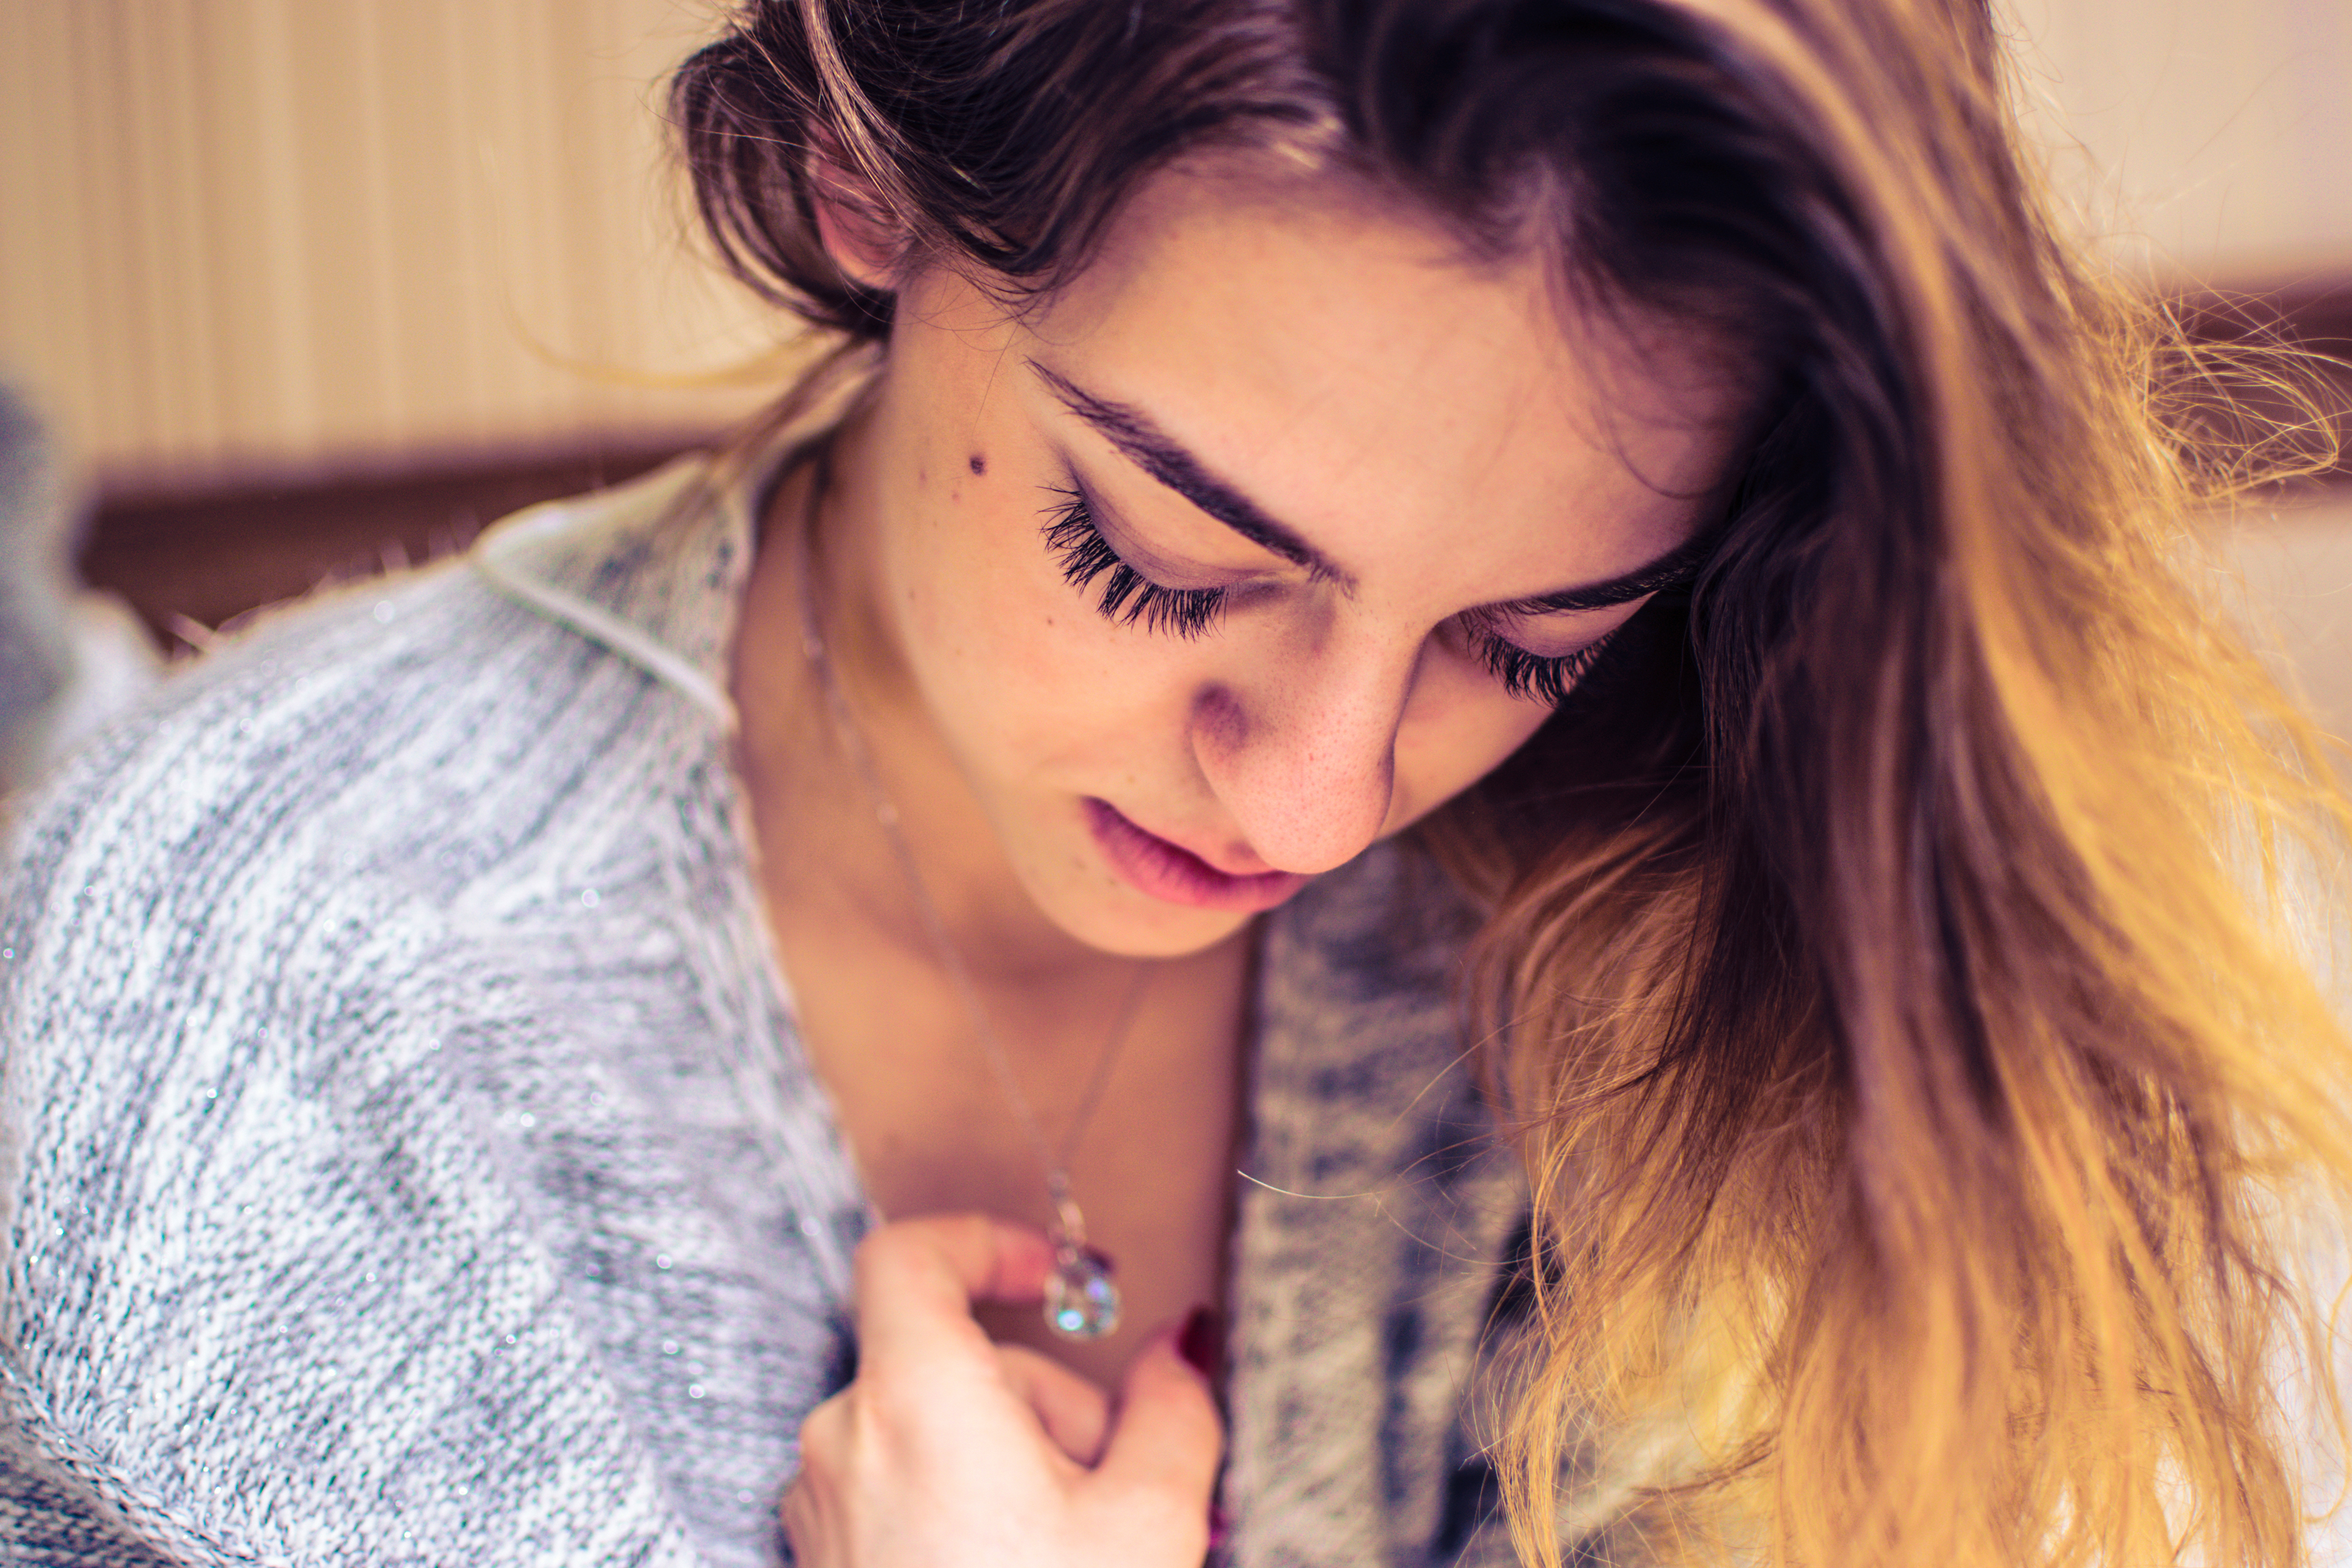
hand, person, girl, woman, hair, photography, portrait, model, hairstyle, smile, long hair, close up, dress, eye, glasses, skin, beauty, blond, organ, emotion, interaction, photo shoot, brown hair, portrait photography, human action